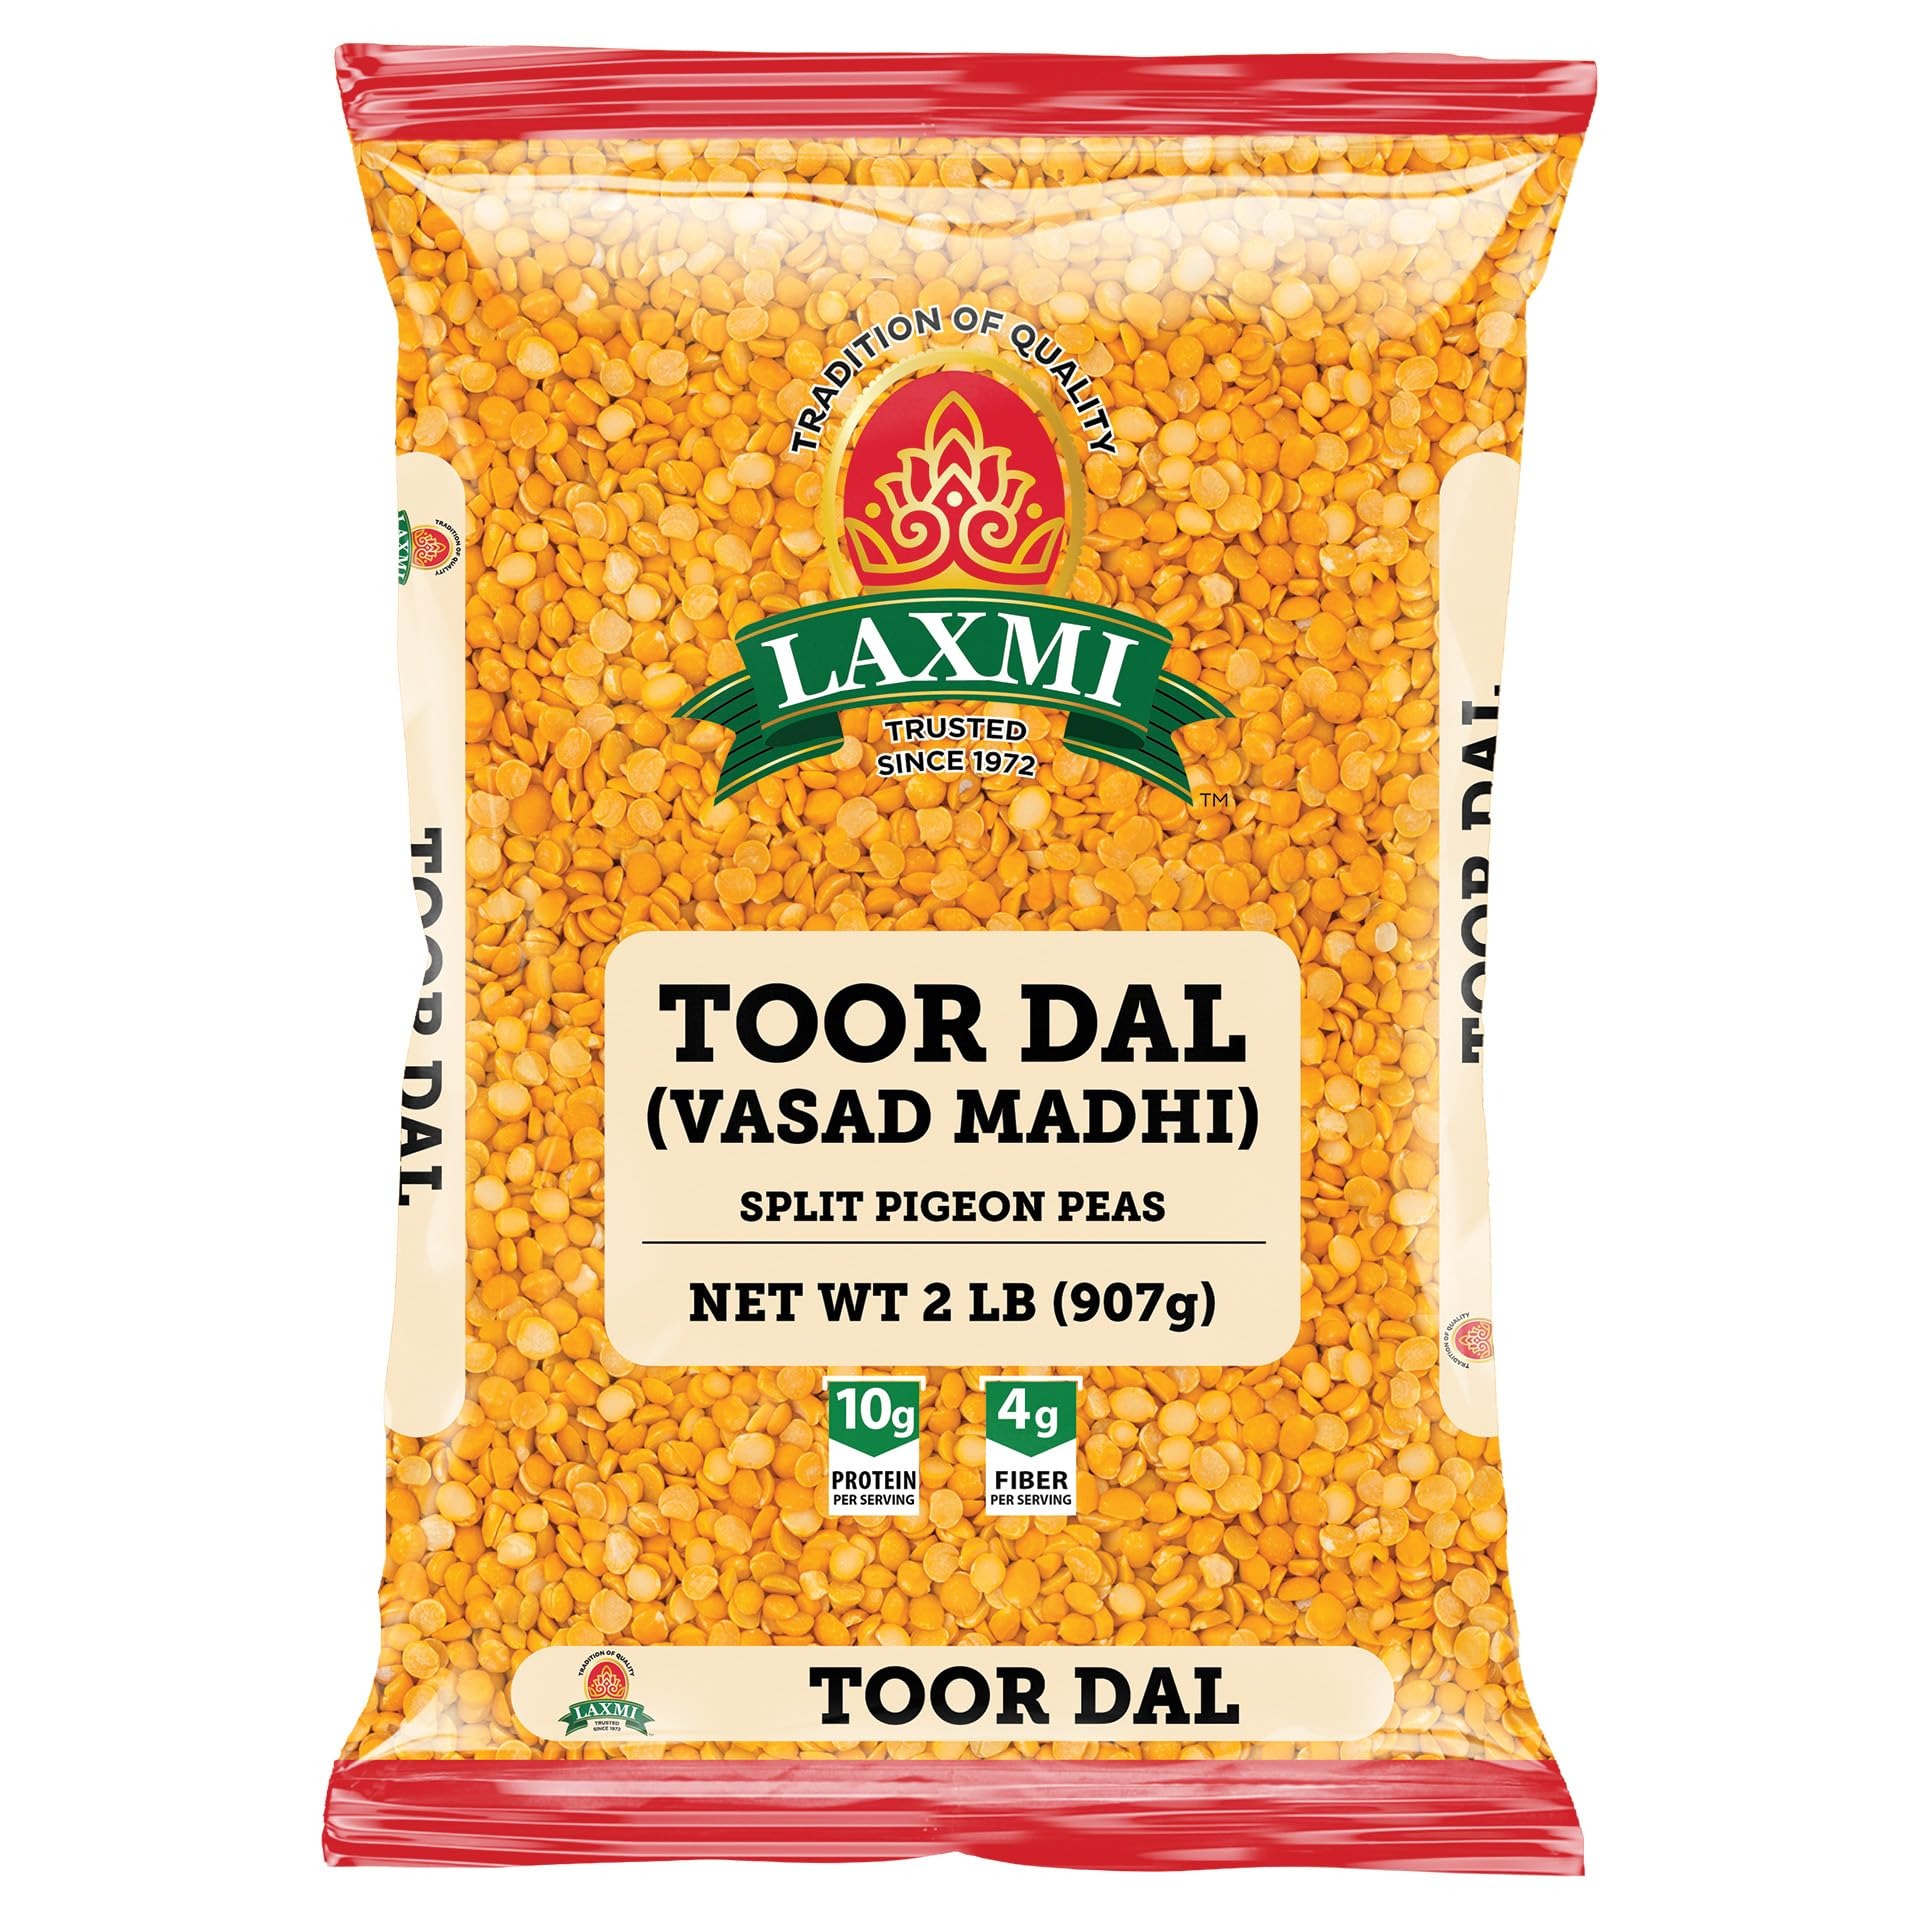
Item Name: Laxmi Toor Dal, Traditional Indian Split Yellow Peas - 2lb Bag
Bullet Point 1: Laxmi Toor Dal (Plain Vasad Madhi or Spilt Yellow Peas) are a popular legume that is used in a variety of popular Indian dishes.
Bullet Point 2: Toor Dal, also known as Split Yellow Peas are a delicious staple in traditional Indian cooking and are excellent to use in: Curried Yellow Dal, Soups and Stews, Yellow Spilt Pea Soup and Salads!
Bullet Point 3: House of Spices Laxmi Toor Dal (Plain Vasad Madhi) is an all natural food product that is guaranteed fresh. Our Toor Dal (also known as split pigeon peas) are of the highest quality and will be a delightful addition to any meal.
Bullet Point 4: Our 2lb bag of Laxmi Toor Dal is conveniently sized for home cooking! House of Spices has all of the Traditional Indian Spices and food products you need to get cooking.
Bullet Point 5: At House of Spices, spreading Indian food culture through quality products and family recipes is our company goal! Our authentic Indian Cooking spices are of the best quality and will bring intense flavor and vitality to your dinner table. Whether you're looking for traditional Indian spices and food products to create an exotic dinner, or simply wanting to indulge your nostalgia and make a dinner with all of the familiar flavors of home, House of Spices has the ingredients you need!
Product Description: Cooking for friends or family? Delight their taste buds with our Laxmi Toor Dal! Our variety of authentic Indian spices and cooking ingredients are just what you need to create a gourmet meal in your kitchen. House of Spices carries the essential ingredients that will allow you to create a home-cooked sensational dish that always please. Laxmi Toor Dal is commonly known as split yellow peas or split pigeon peas and is used in a variety of delicious traditional Indian dishes, such as curries, dal fry, and many others! Toor Dal will add a mild and subtly sweet flavor to your dish and is high in fiber and low in saturated fat - making them an excellent and nutritious meal. Whether you're using our Toor Dal to cook a delectable Curried Yellow Dal, or adding split yellow peas as a topper to a salad, you'll love our fresh and natural products. House of Spices is a leader in the market of classic Indian cooking spices. Proudly distributed throughout the United States, House of Spices specializes in exceptional spices and food products always sourced from the highest quality ingredients. House of Spices has the ingredients you need for traditional Indian cooking - made pure, made fresh, and made wholesome!
Value: 32.0
Unit: Ounce

Price: 5.49